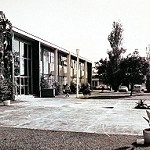
Label: buildings